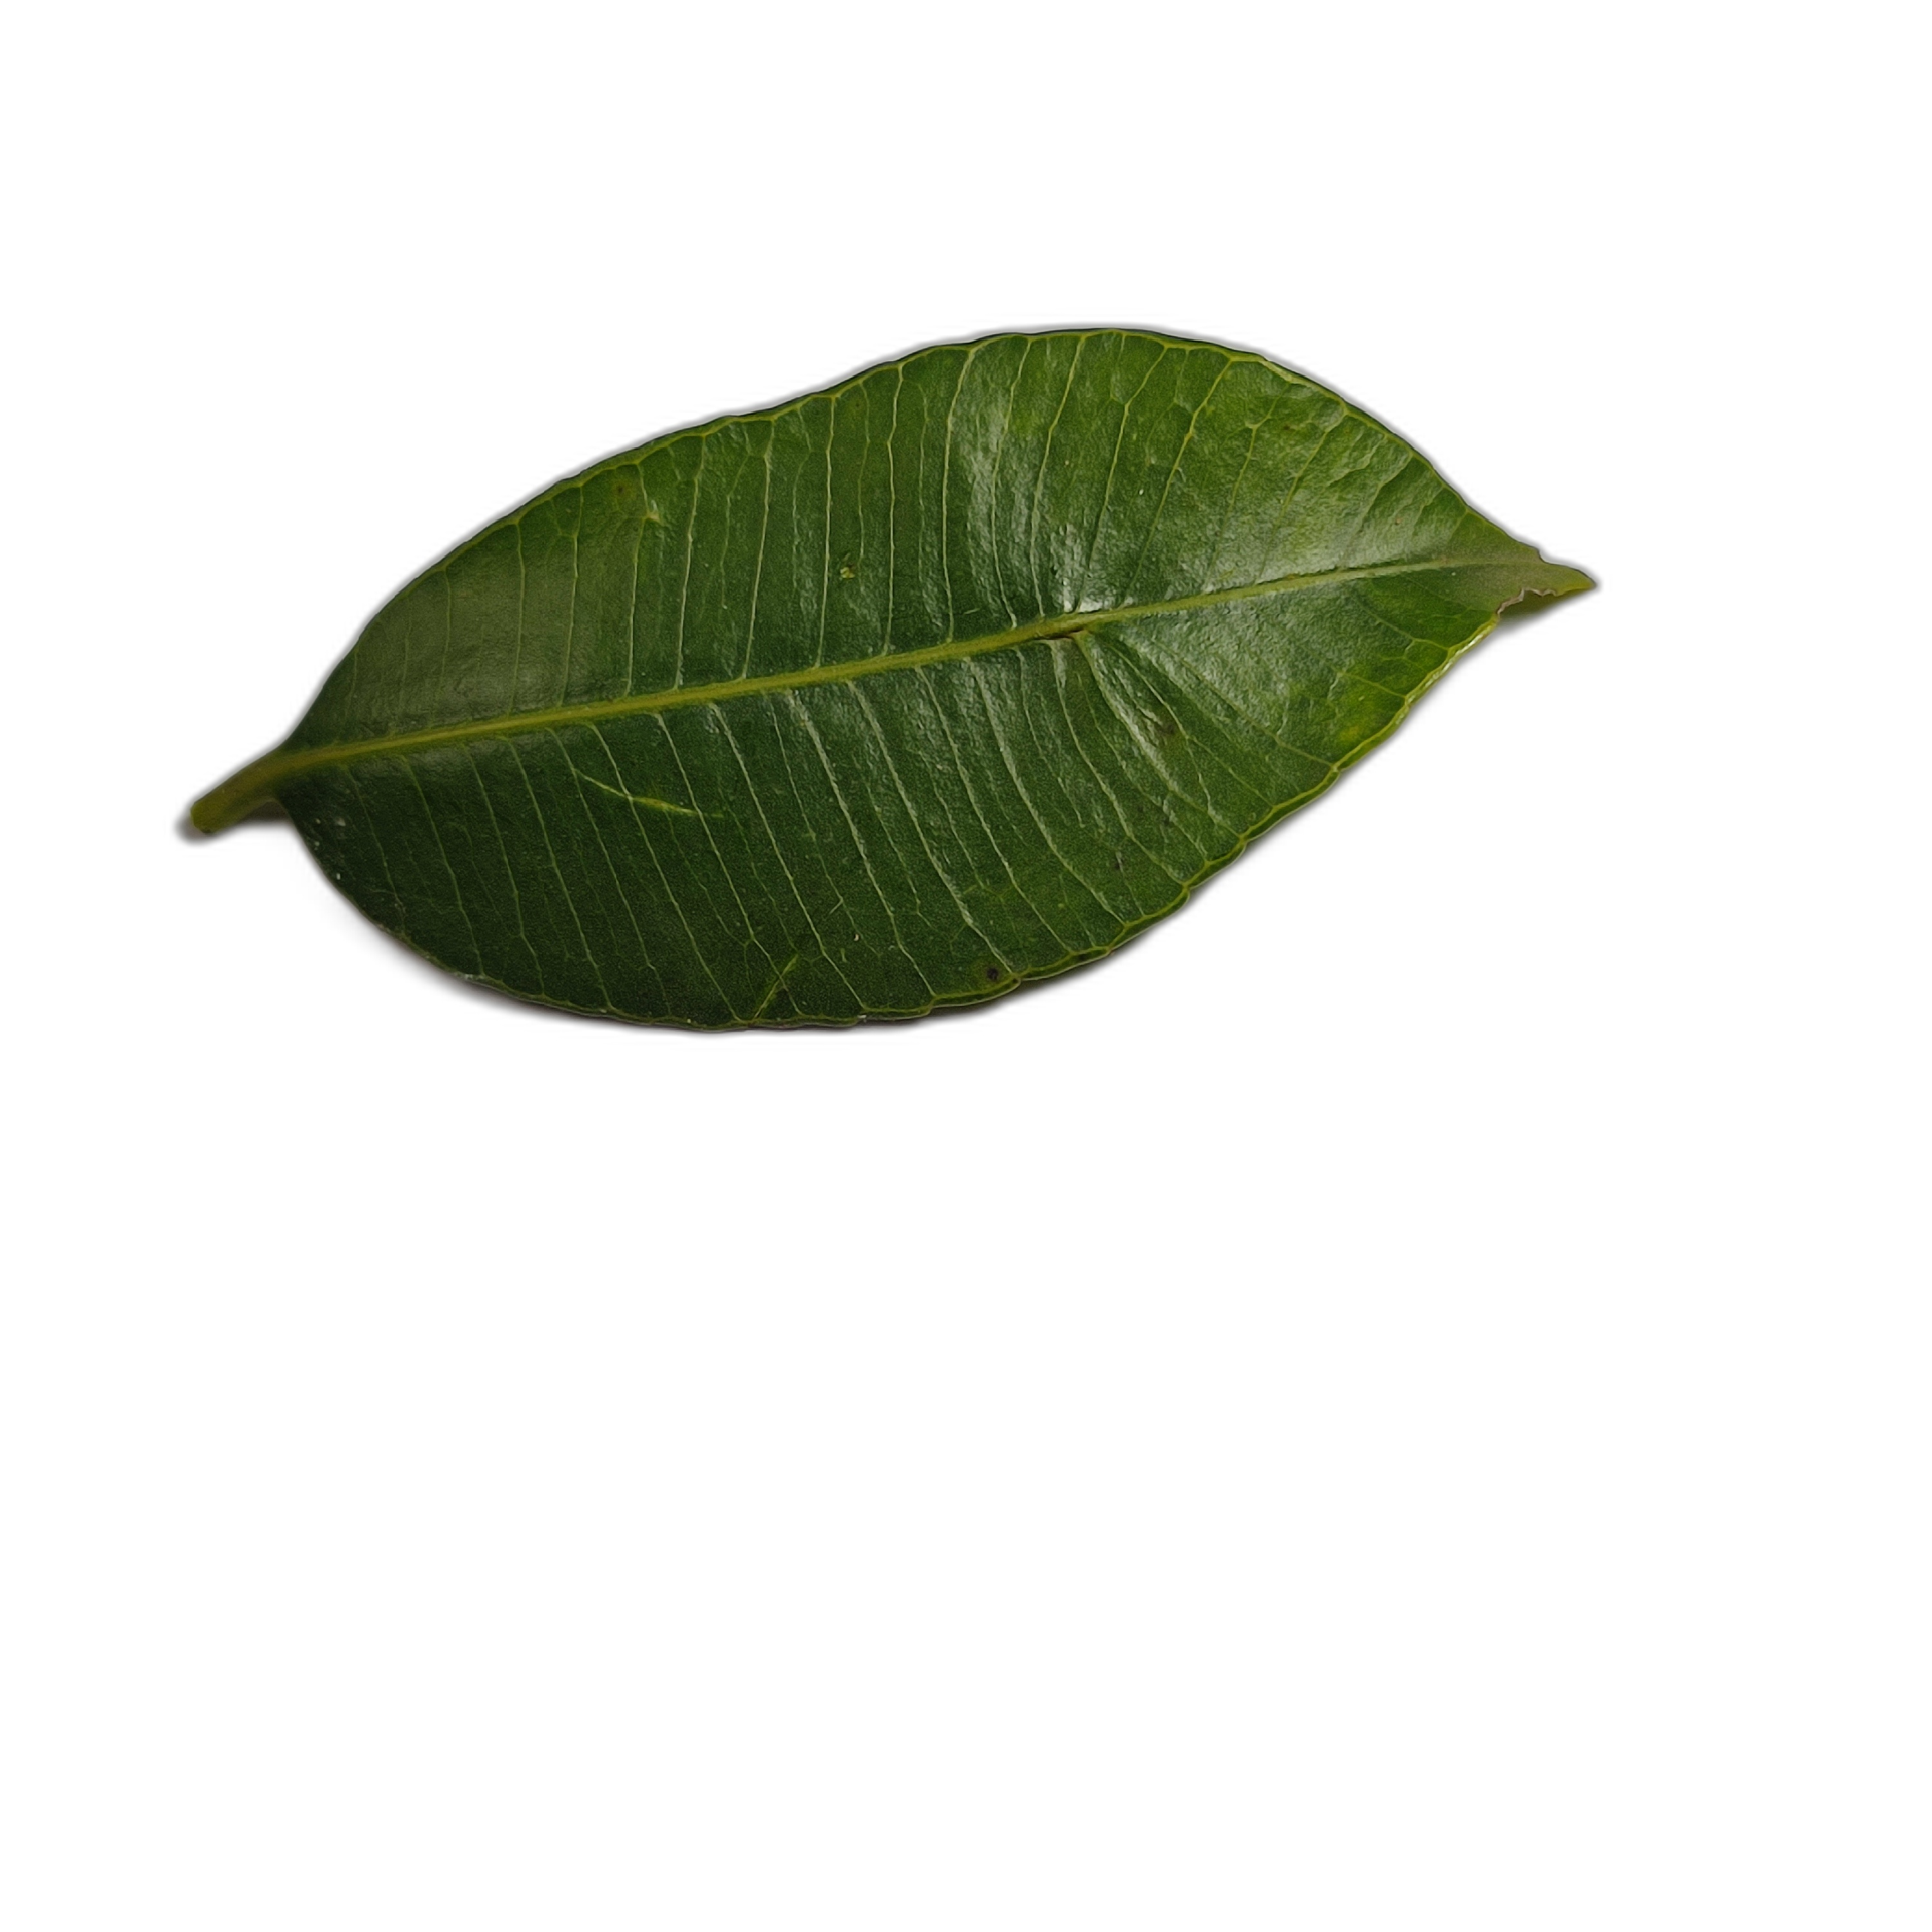
Label: healthy